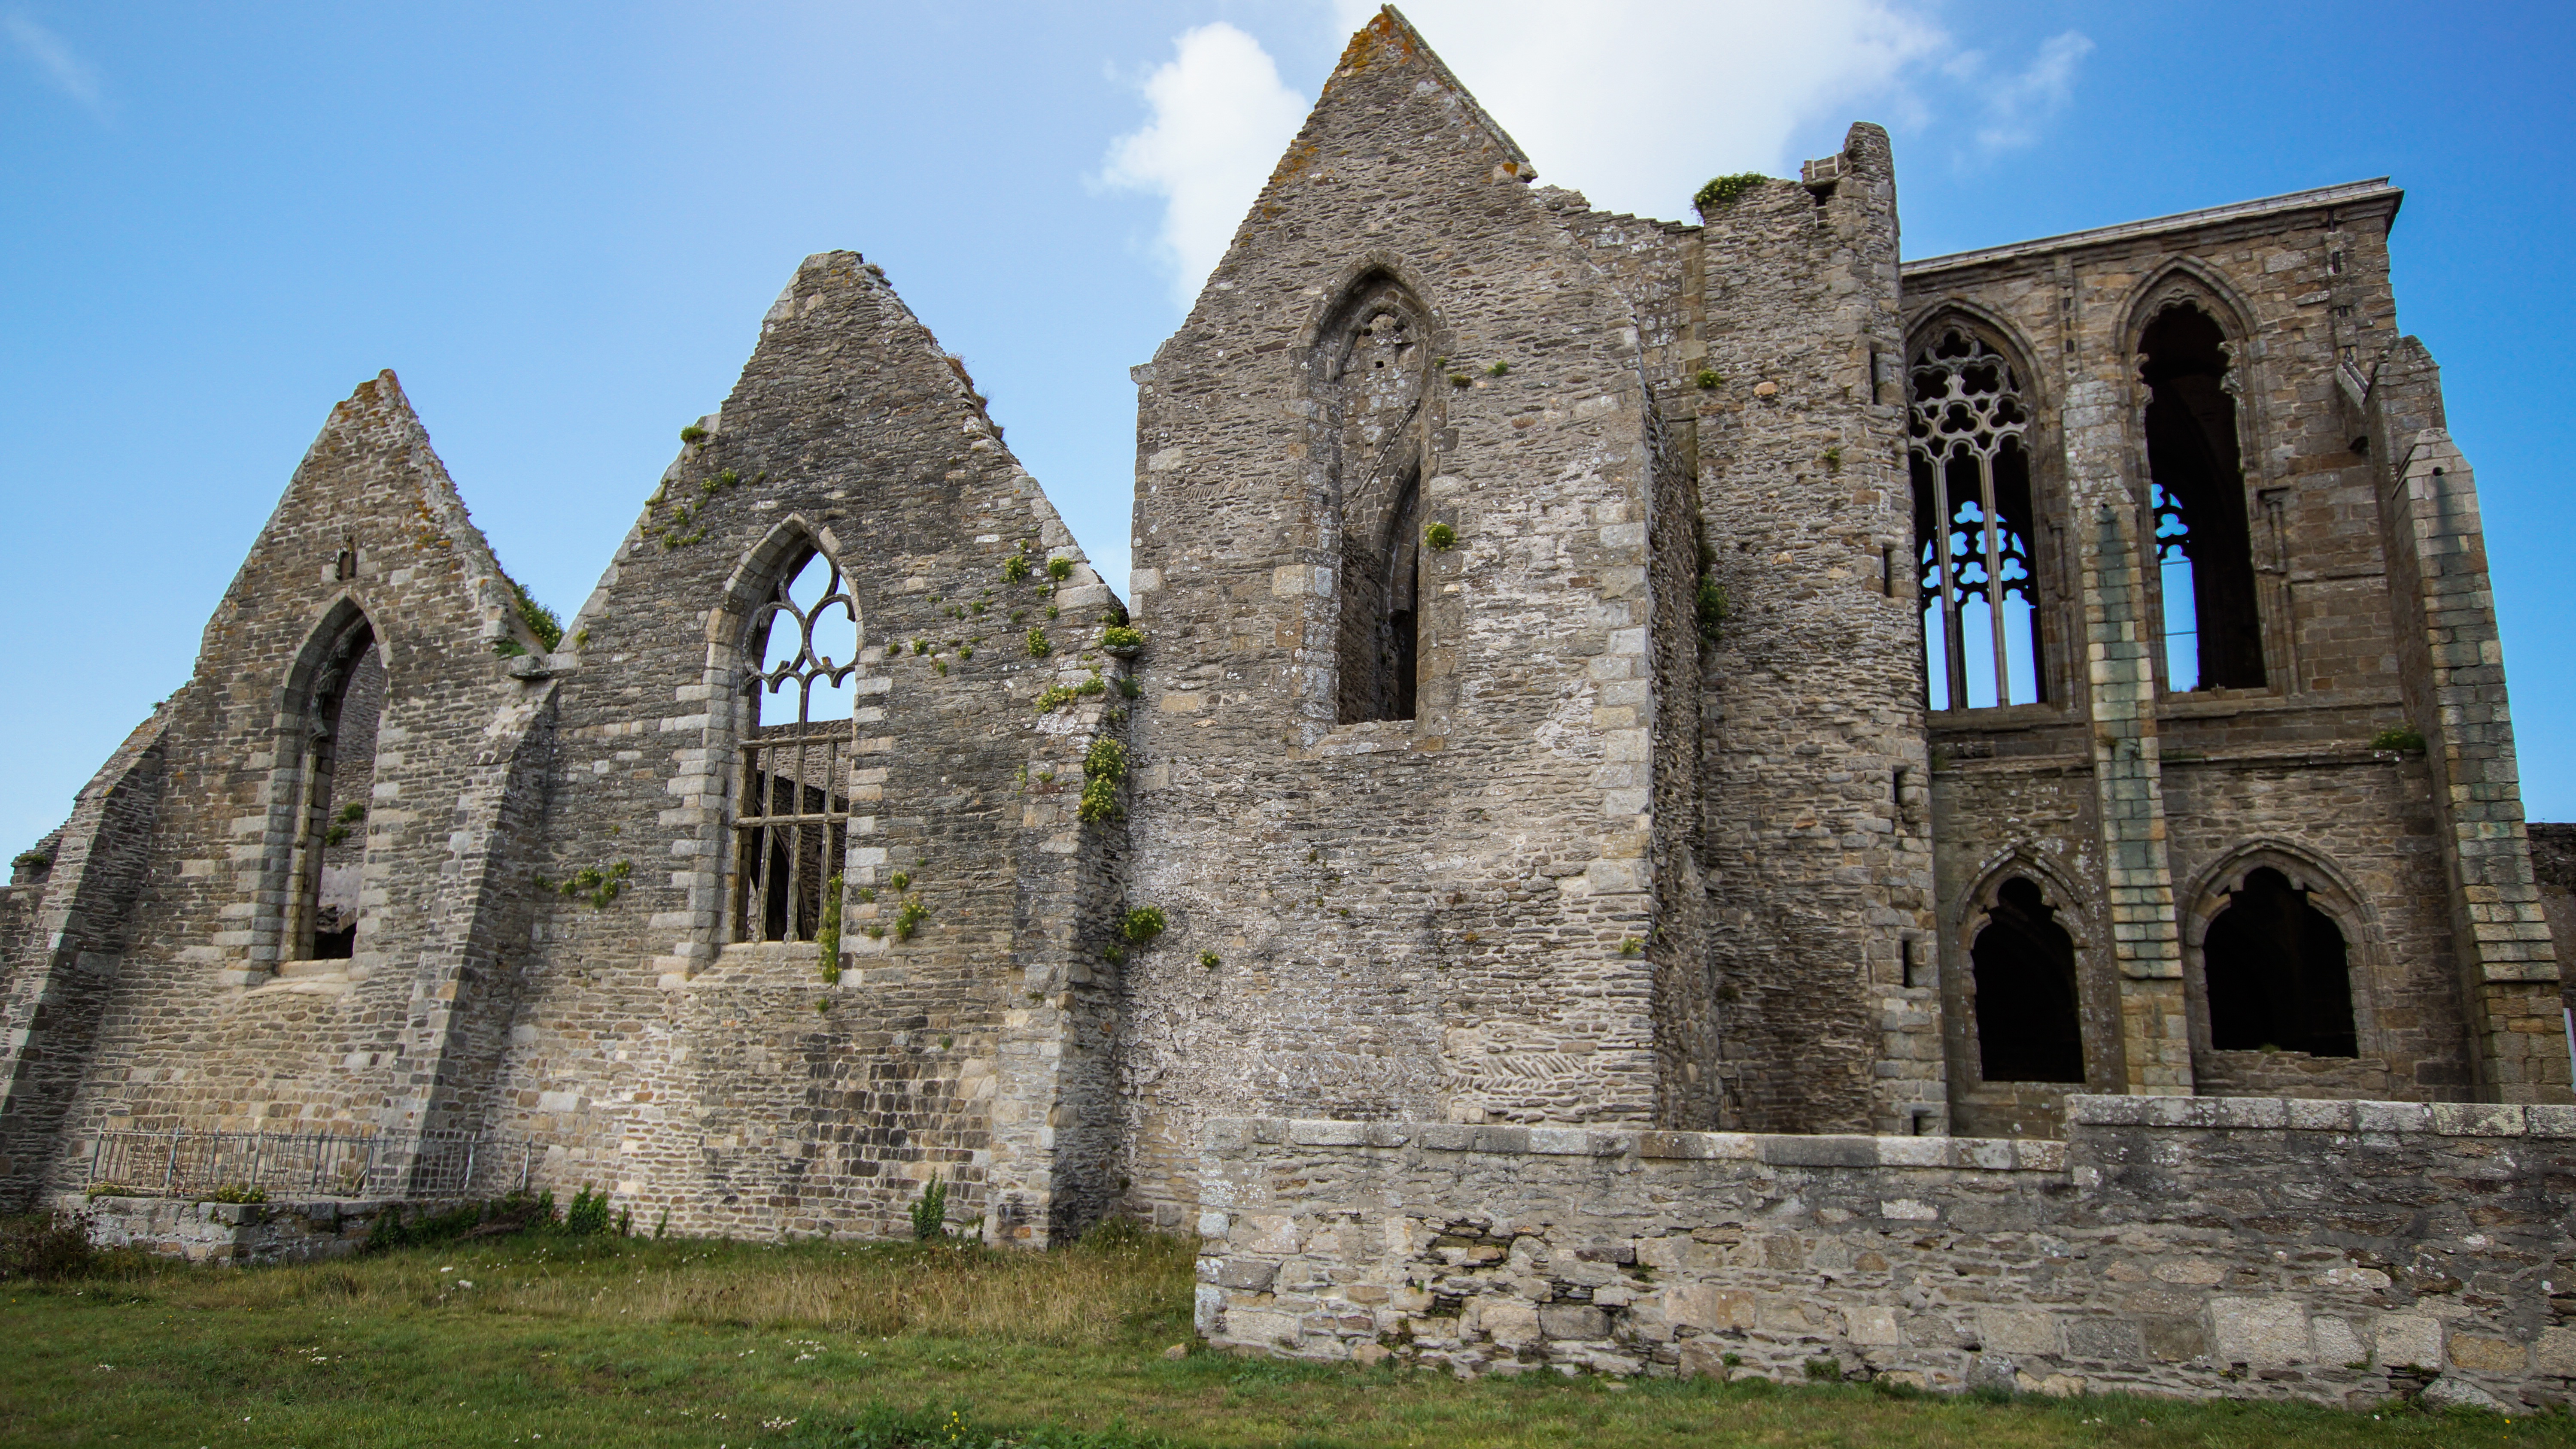
architecture, building, church, chapel, historic, ruin, place of worship, medieval architecture, medieval, ruins, monastery, abbey, cloister, historical, middle ages, convent, historic site, ancient history, spanish missions in california